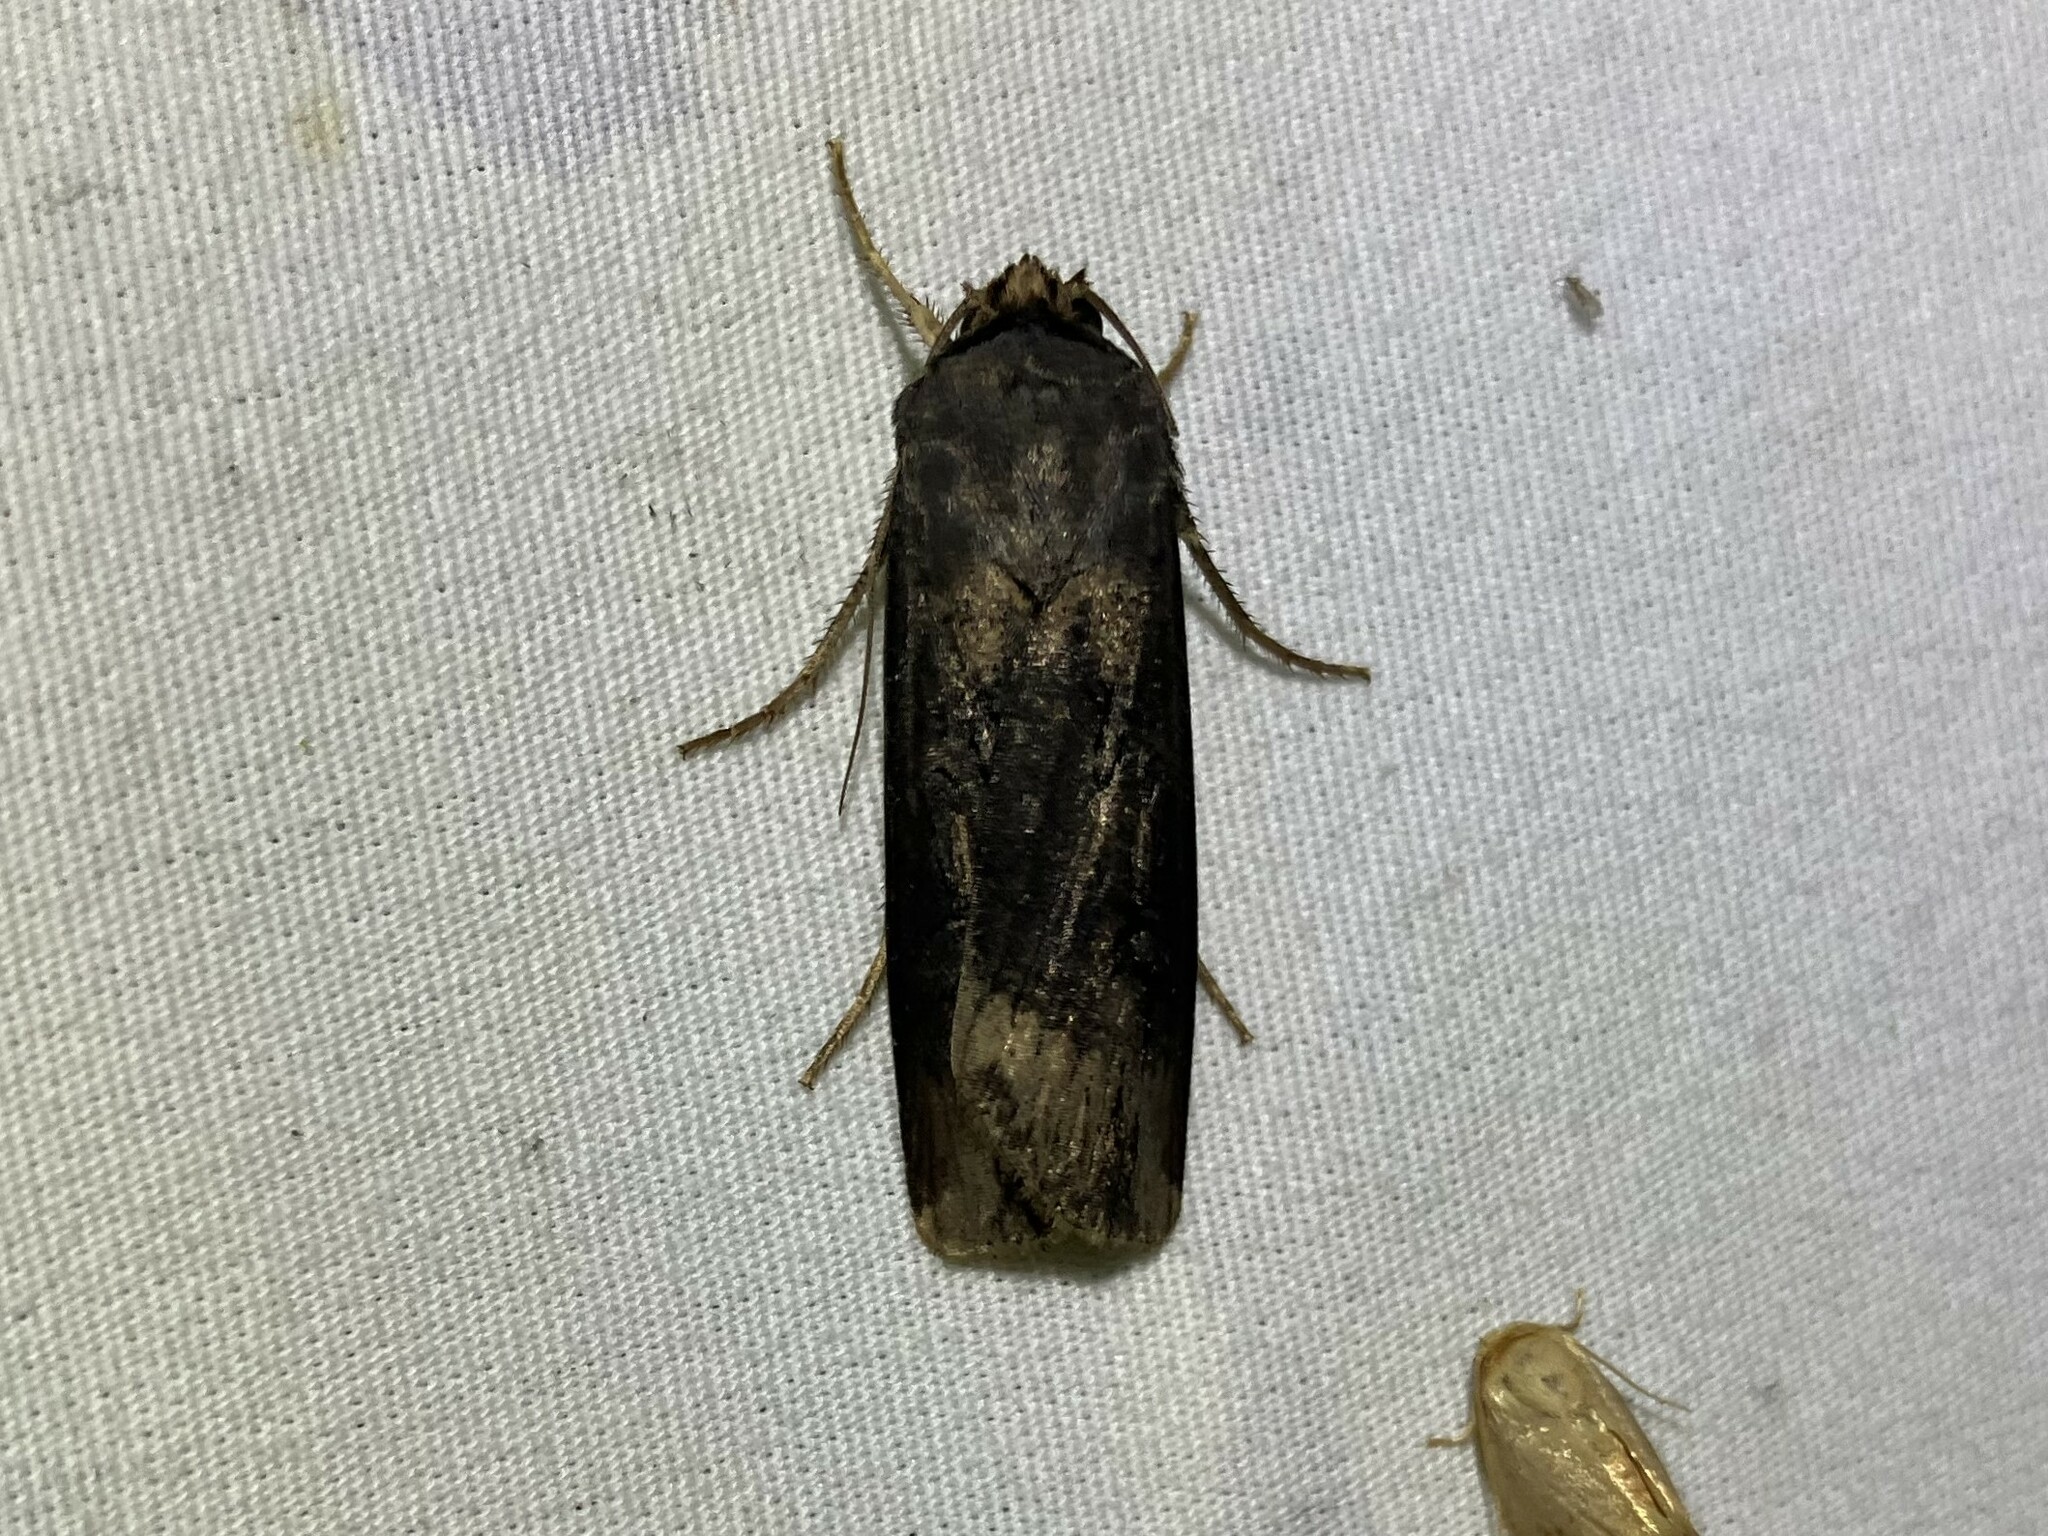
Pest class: cutworms